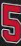
Number: 5